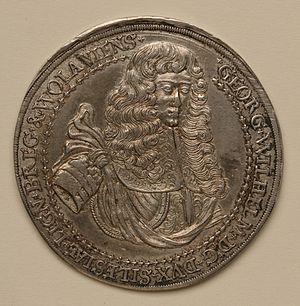
Georges Guillaume de Legnica né à Oława le 29 septembre 1660 mort à Brzeg le 21 novembre 1675. Il est le dernier prince de la dynastie des Piast qui règne en Silésie.